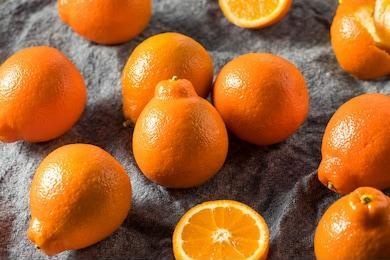
Label: mandarine